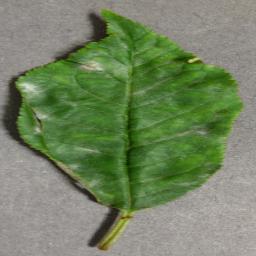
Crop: cherry
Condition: (including_sour)_powdery_mildew